Neeya 2

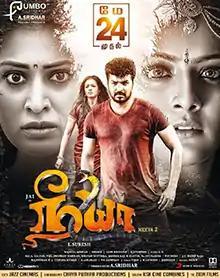
Theatrical release poster

Neeya 2 is a 2019 Indian Tamil romantic horror film written and directed by L. Suresh and produced by Sridhar Arunachalam under the banner of Jumbo Cinemas. The film stars Jai in a dual role, alongside Catherine Tresa, Raai Laxmi and Varalaxmi Sarathkumar. The soundtrack was composed by Shabir, Gopi Krishna was the editor, Rajavel Mohan was the cinematographer. It is a sequel to the 1979 Kamal Haasan movie "Neeya" and released on 24 May 2019 to generally negative reviews from critics and was a commercial failure at box office.